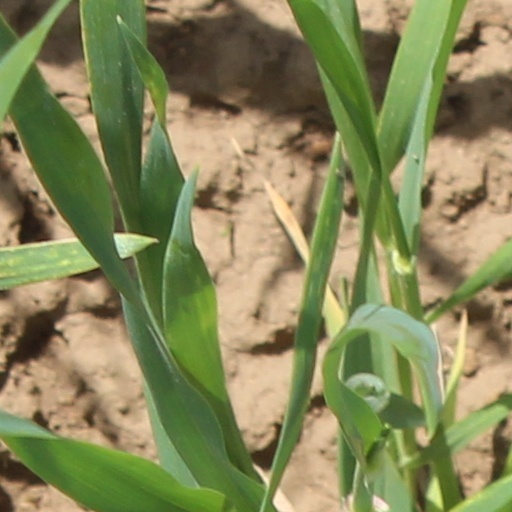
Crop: wheat